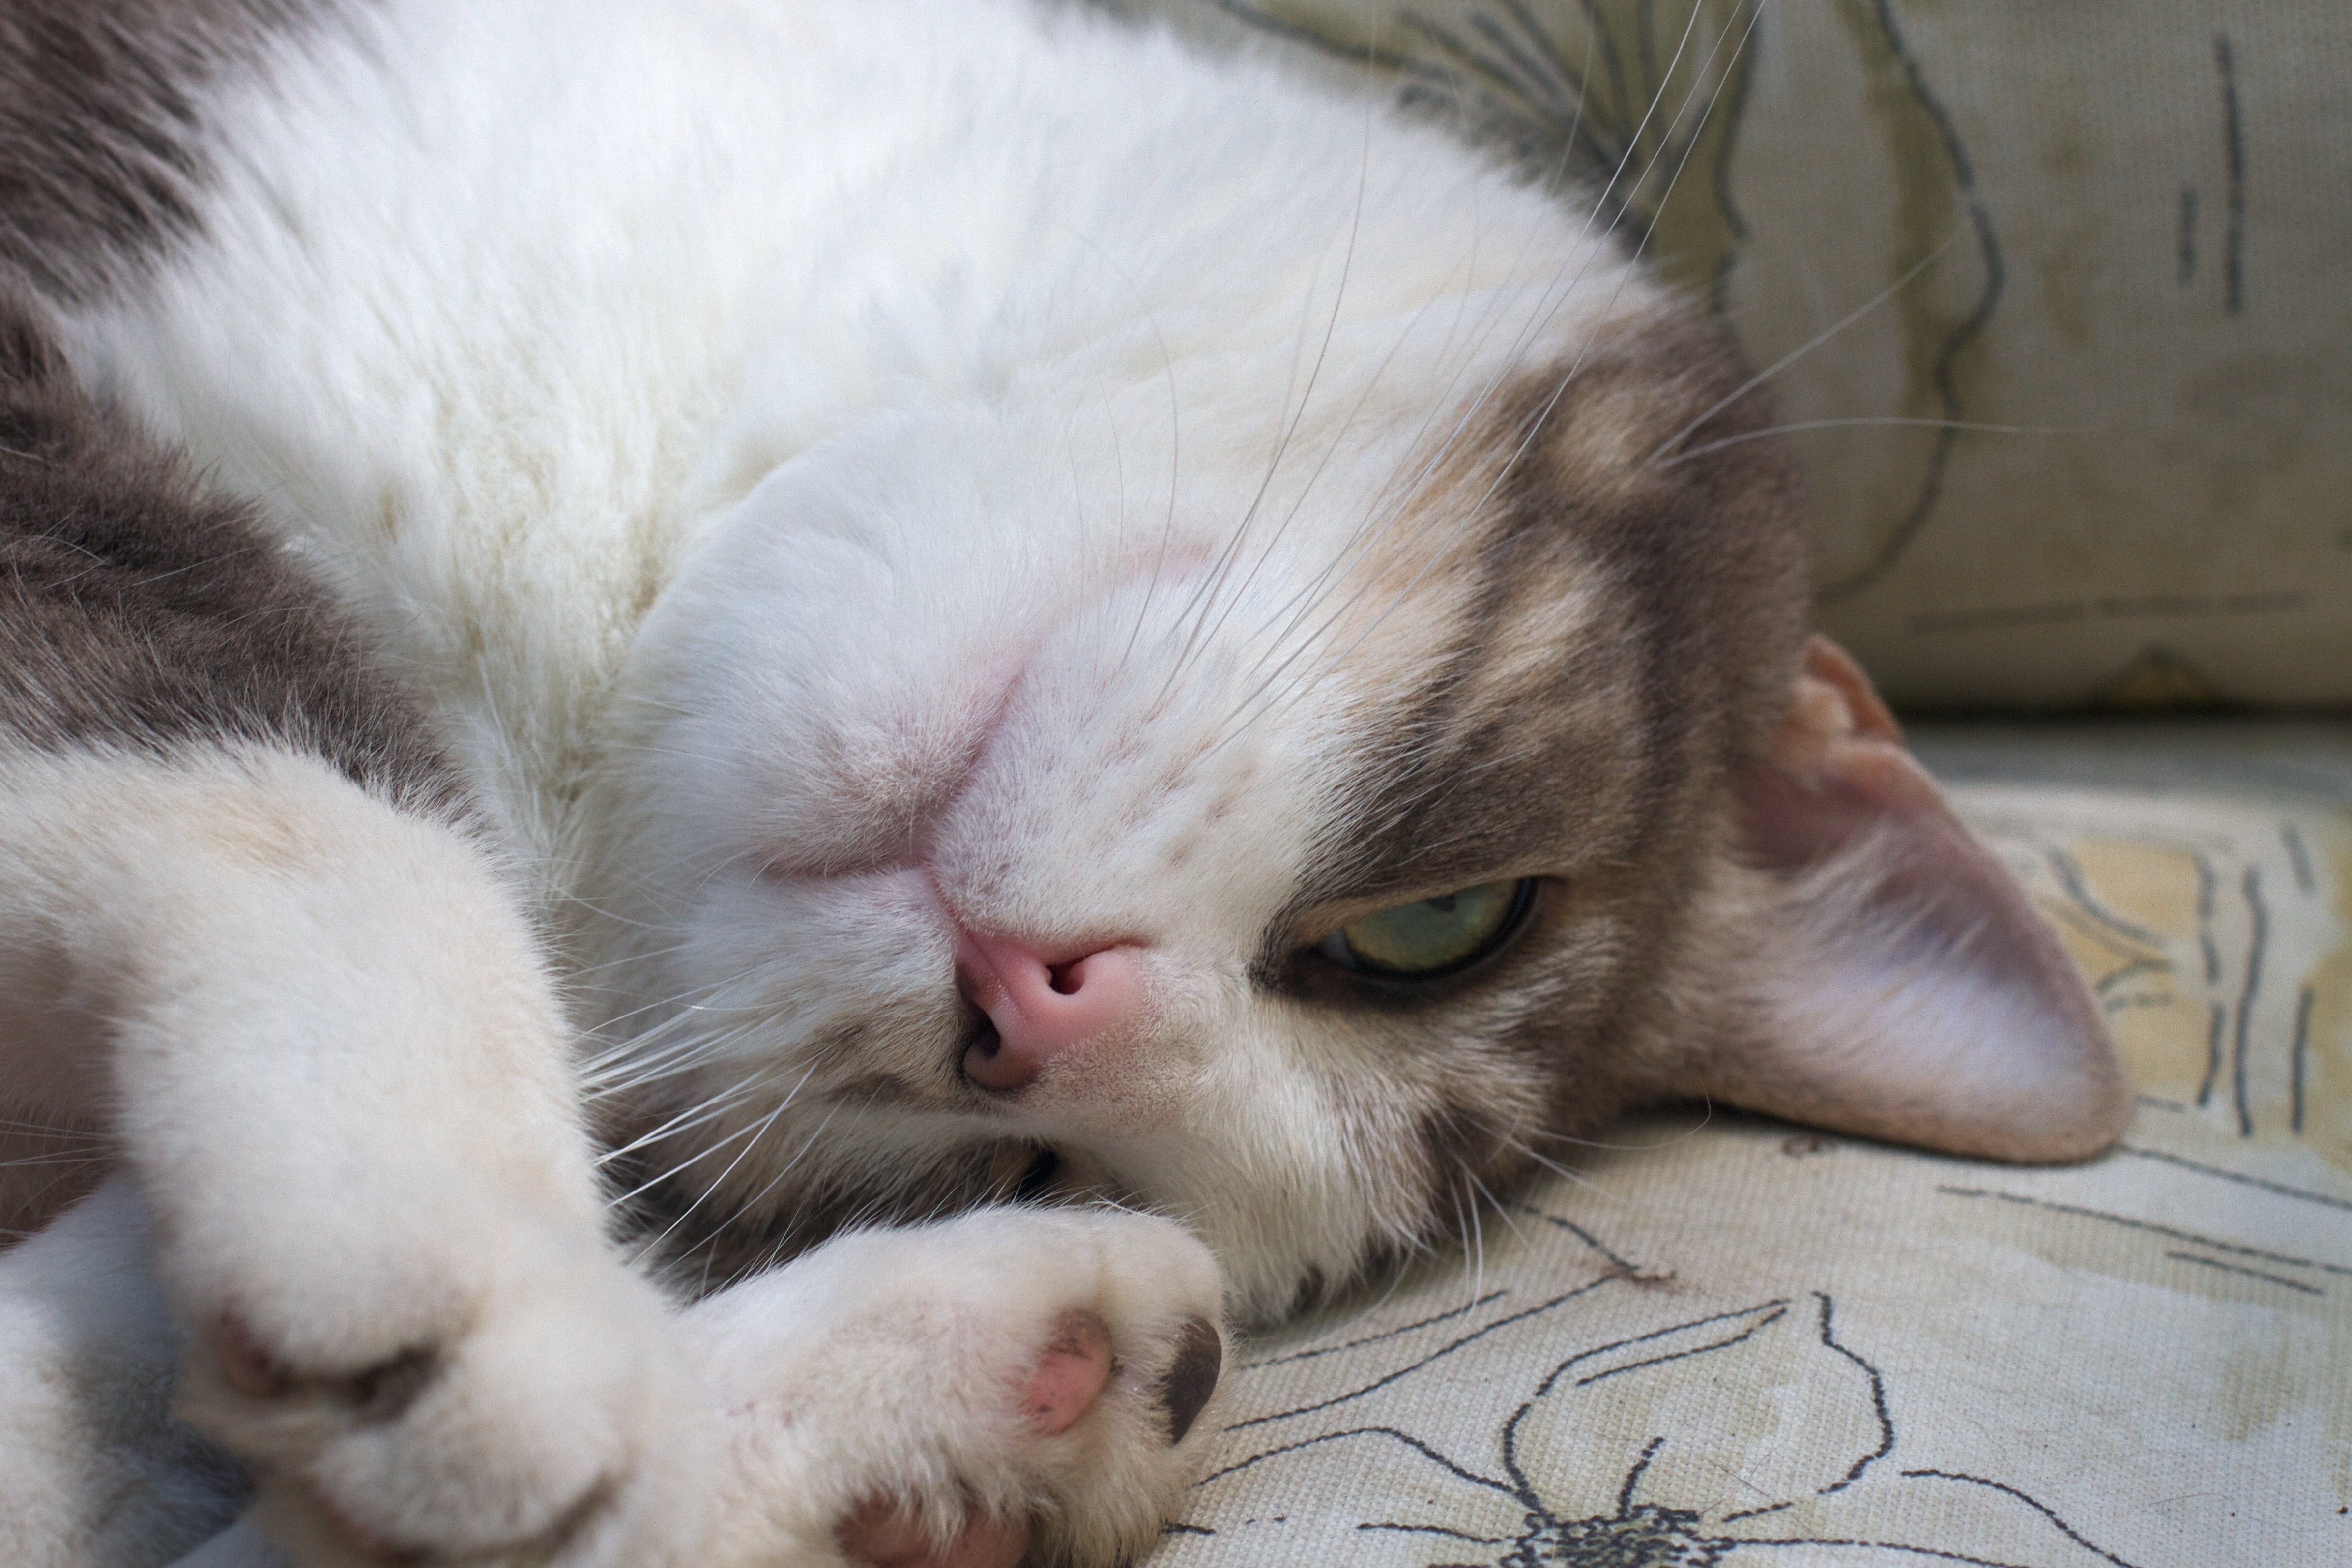
kitten, cat, mammal, yawn, nose, whiskers, vertebrate, small to medium sized cats, cat like mammal, domestic short haired cat